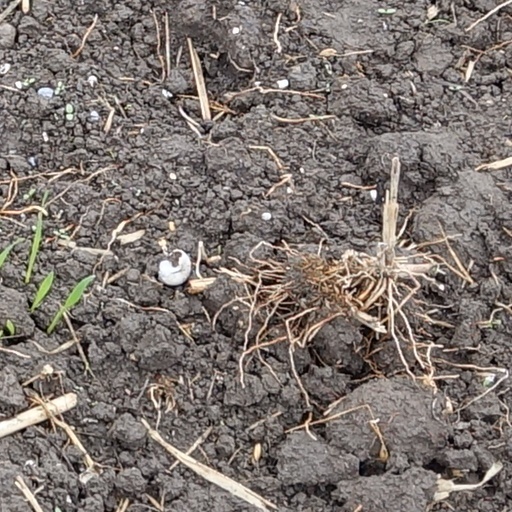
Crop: wheat